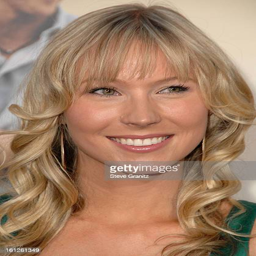
actor arrives at the premiere